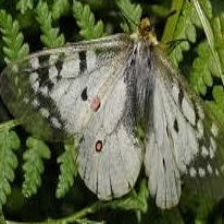
Species: CLODIUS PARNASSIAN